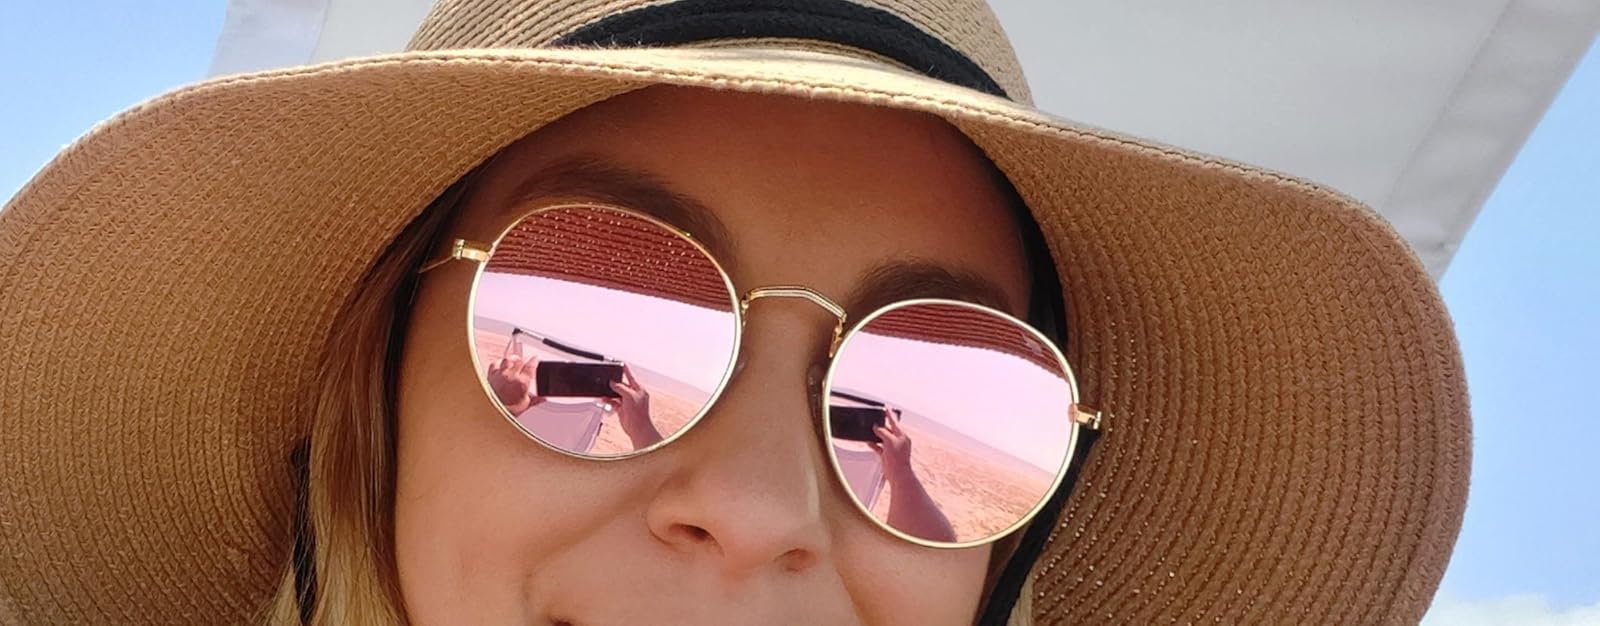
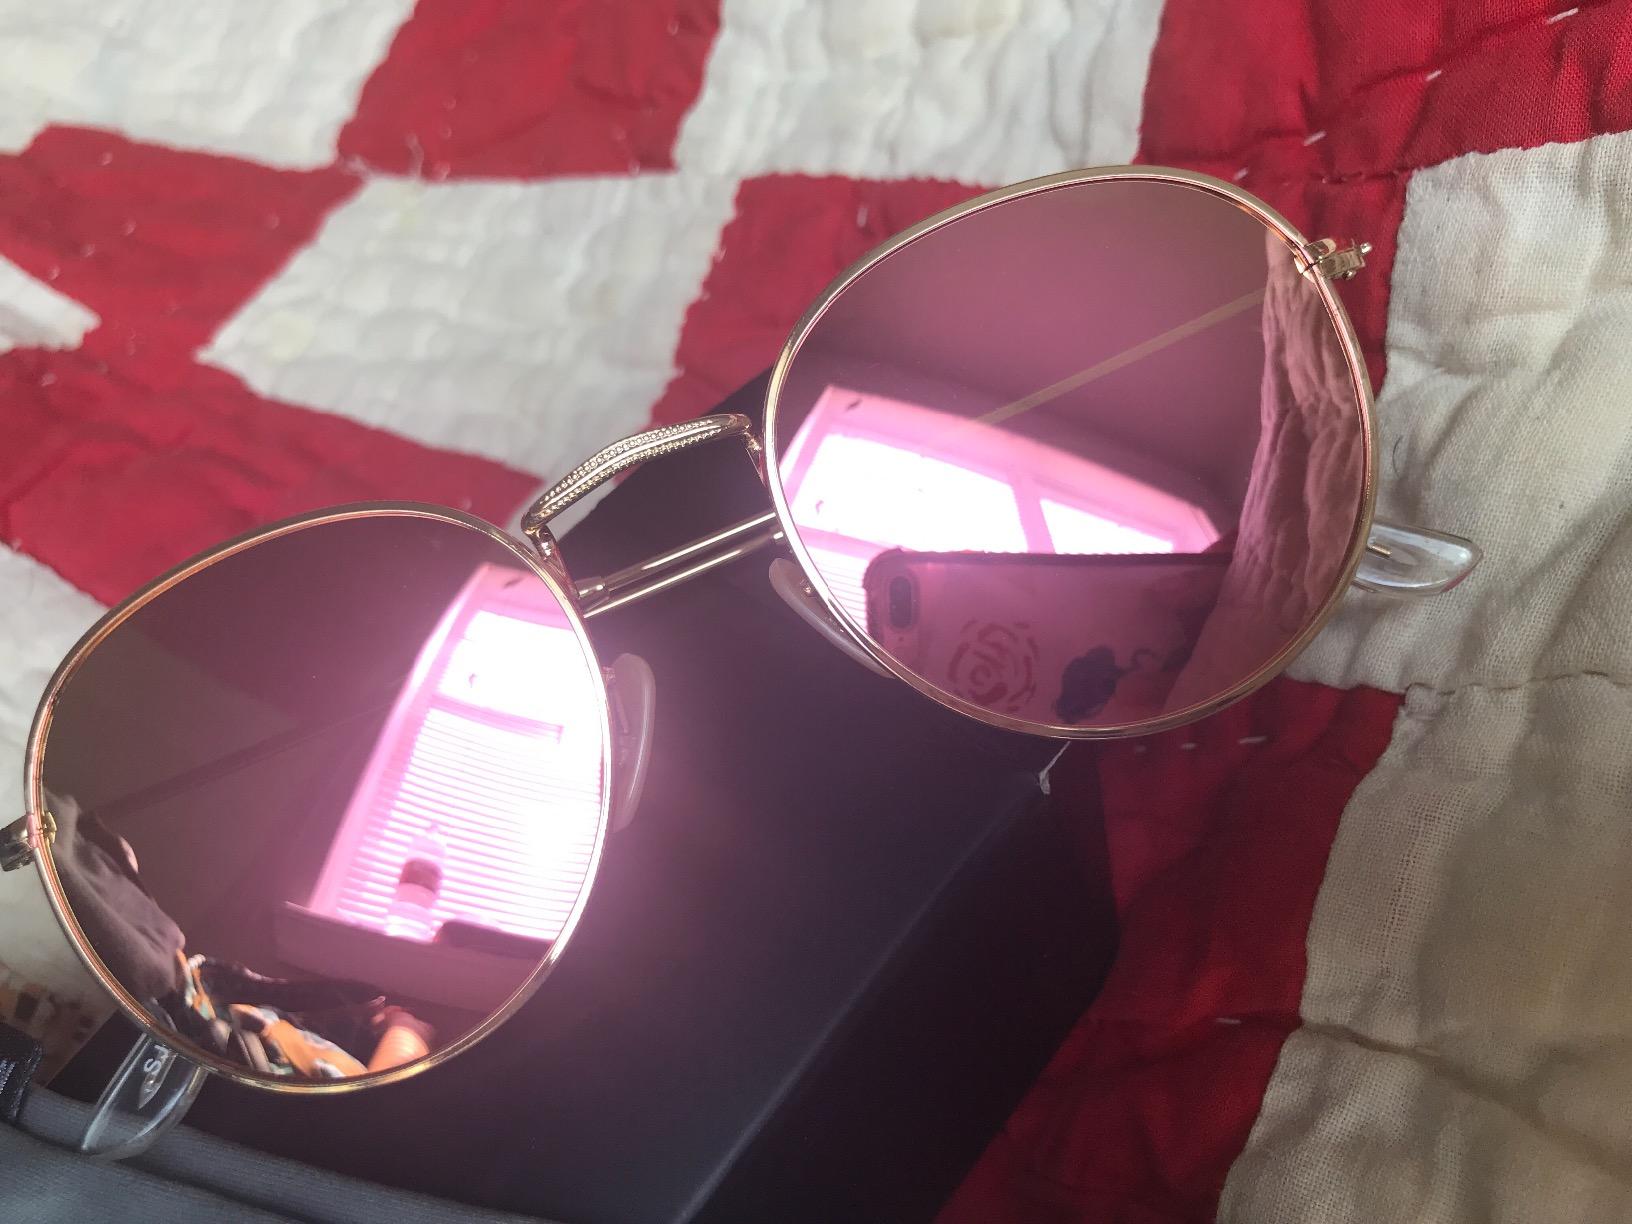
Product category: accessories_sunglasses
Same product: yes